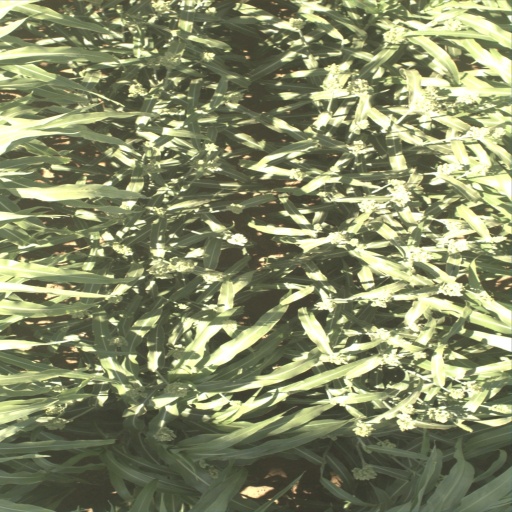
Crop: sorghum